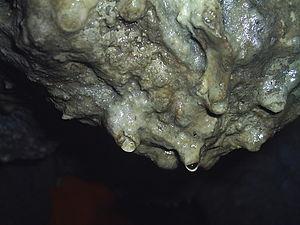
Grotte de Loltun, Yucatan. Gouttes d'eau se formant à l'extrémité d'une stalactite. Taken by Pedro Sanchez at Lol-Tun caves at Yucatan. Dec 31 2005.
Une stalactite est un type de formation suspendu au plafond des grottes, souterrains, sources chaudes, ou des constructions humaines telles que maisons, ponts, mines, etc. N'importe quelle matière peut former des stalactites à condition qu'elle puisse être soluble, ou se déposer sous forme de colloïde, ou être en suspension, ou être fondue. Les stalactites peuvent être faites de lave, minéraux, boue, tourbe, poix, geysérite, etc. Une stalactite n'est donc pas nécessairement un spéléothème, bien qu'avec les pagothèmes, les spéléothèmes soient les formes les plus fréquentes de stalactite en raison du grand nombre de grottes calcaires. Lorsque les concrétions se forment en dehors des grottes, à la surface de structures en béton ou à base de mortier construites par l'homme, on parle parfois aussi en anglais de calthémite. L'origine de ce néologisme anglo-saxon rarement utilisé provient du latin calx "chaux" et du grec théma, "dépôt". Il désigne le plus souvent un dépôt cristallin de CaCO₃ formé par la dissolution de la portlandite suivi de sa précipitation sous forme de carbonate de calcium au contact du CO₂ atmosphérique.